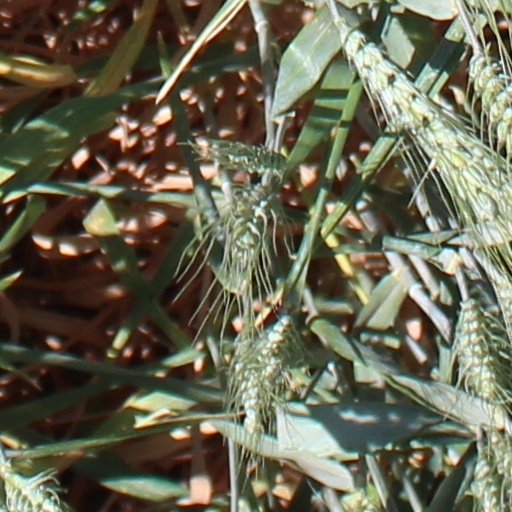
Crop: wheat